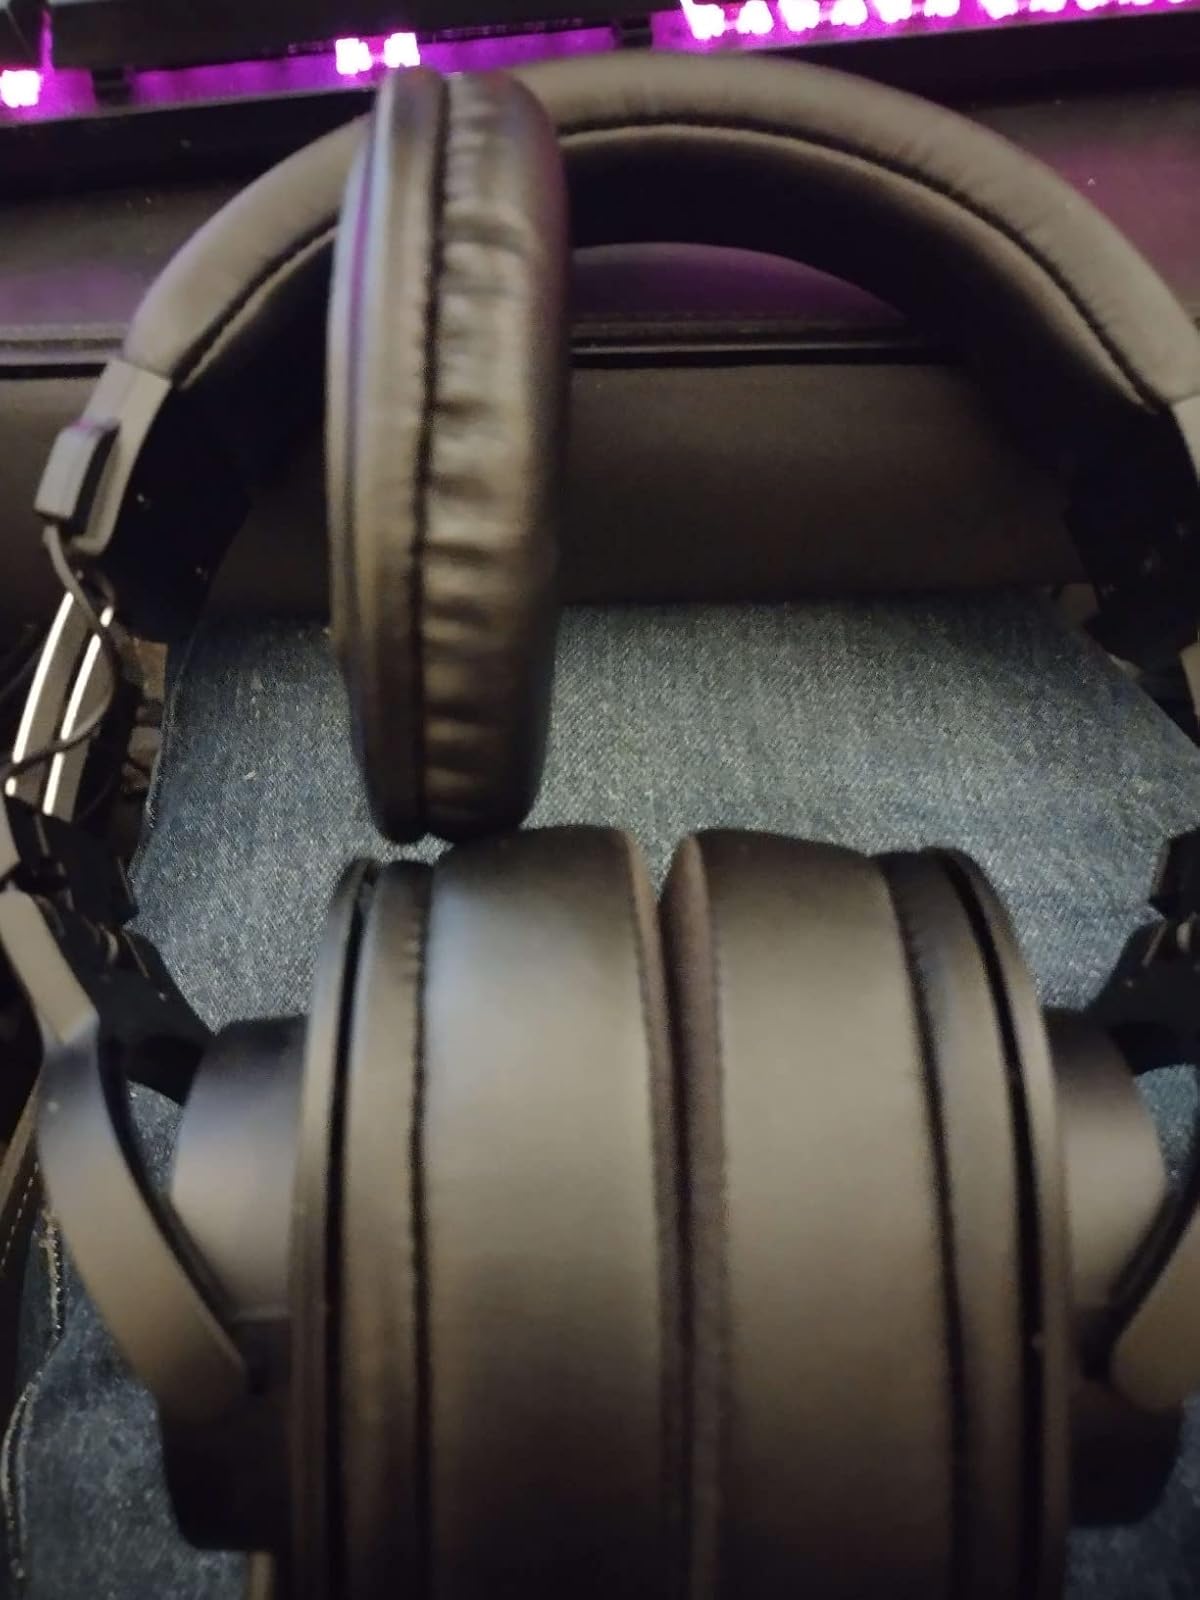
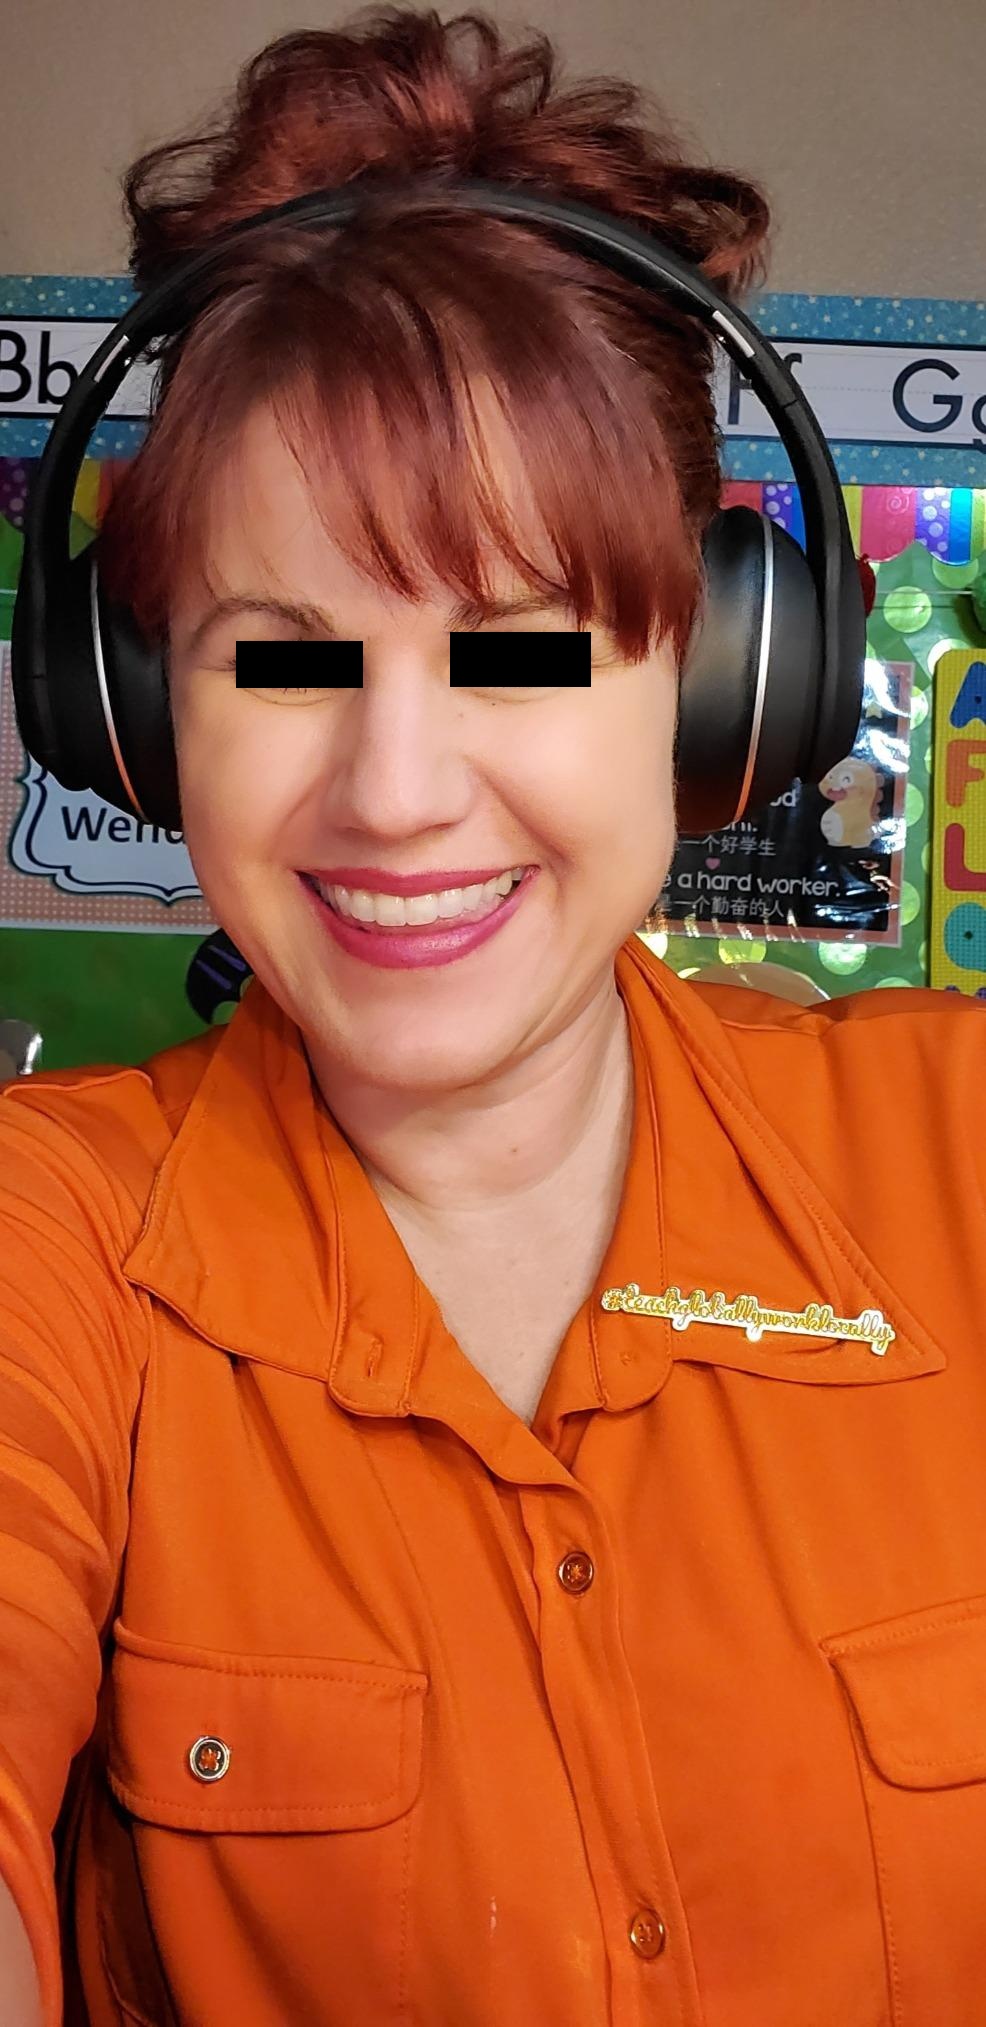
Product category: headphones
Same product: no